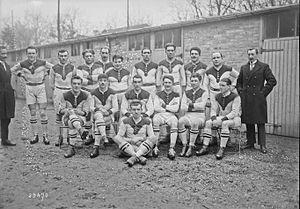
L' équipe du Stade Poitevin rugby lors d'une rencontre face au Stade Français rugby, le 27 janvier 1924 au Parc des Princes à Paris.
Le Stade poitevin rugby est la section rugby à XV du Stade poitevin, club omnisports français basé au stade Paul-Rébeilleau, route de Limoges, à Poitiers, près du domaine universitaire, dans le département de la Vienne. Il évolue actuellement en Fédérale 3 et appartient à la ligue Nouvelle Aquitaine de rugby.